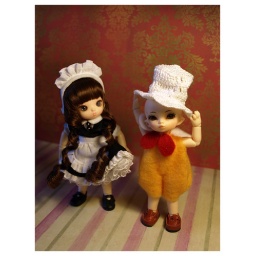
Chicken suit &amp;amp; red shoes by Vivia, tophat by Flora. :)